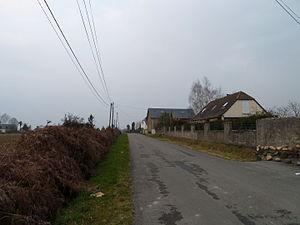
Quartier La hagède, Saint-Jammes, France
Lahayède est une ancienne commune française du département des Pyrénées-Atlantiques. Avant 1806, la commune est unie à Saint-Jammes.